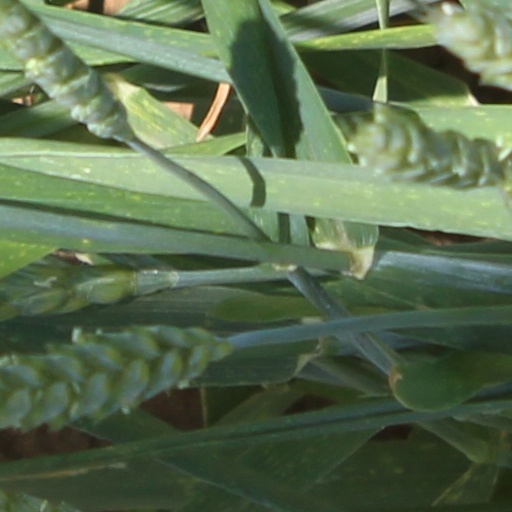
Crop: wheat